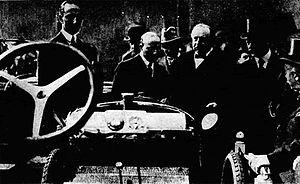
André Citroen en 1921 au salon de l'automobile devant sa type A, recevant le ministre du commerce Dior.
André Citroën, né le 5 février 1878 à Paris 9ᵉ au 44, rue Laffitte, et mort le 3 juillet 1935 à Paris 16ᵉ, est un ingénieur polytechnicien français, pionnier de l'industrie automobile, fondateur de l'empire industriel automobile de même nom en 1919.